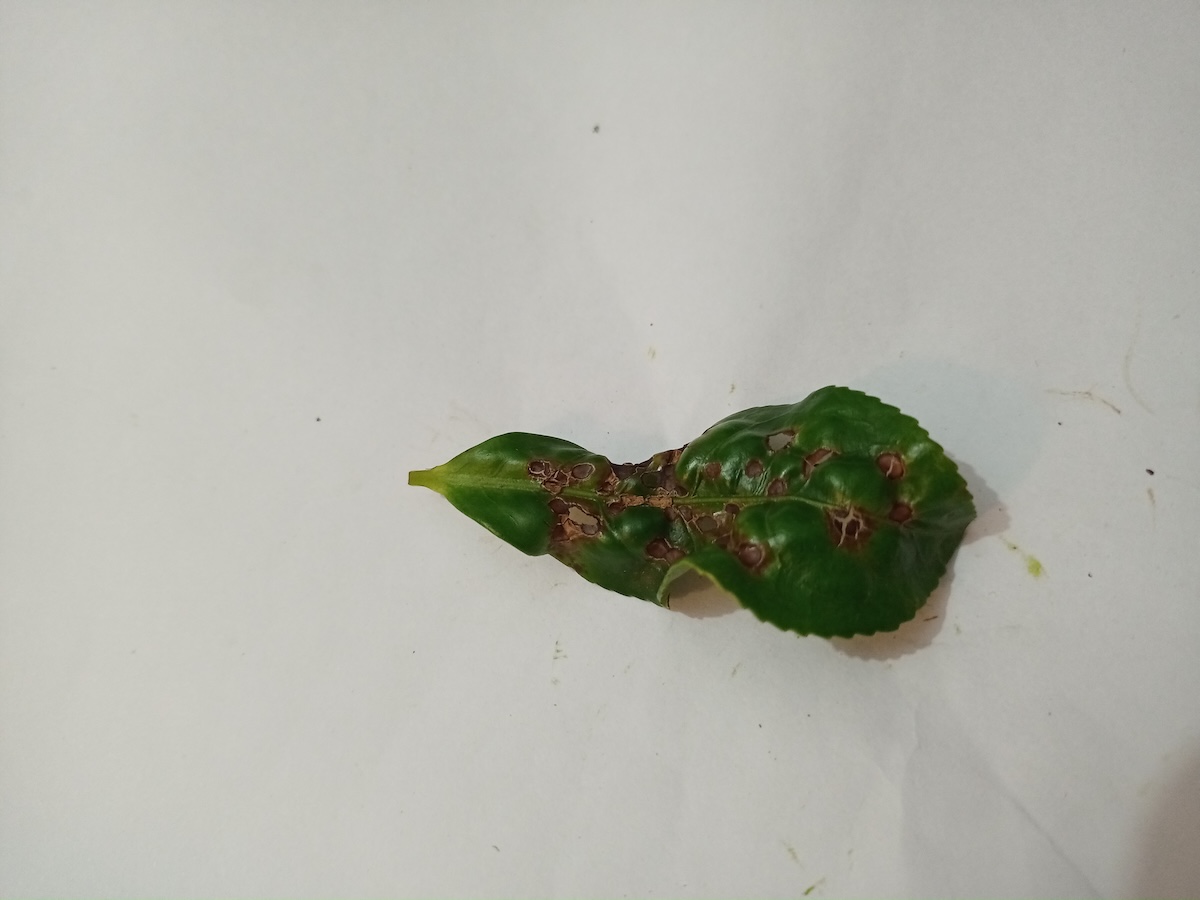
Label: Green mirid bug